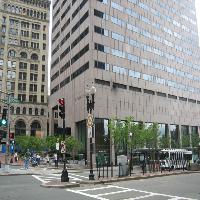
Weather: cloudy or overcast